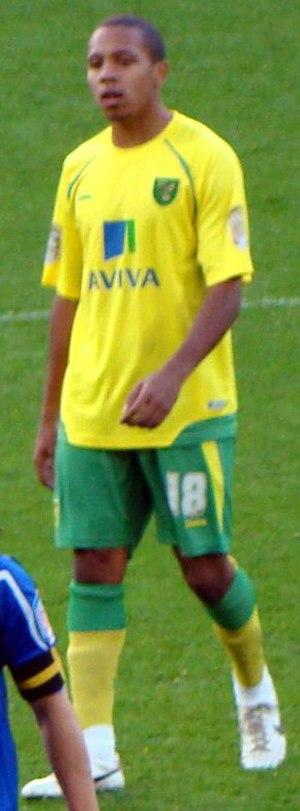
Korey Alexander S. Smith, né le 31 janvier 1991 à Hatfield, est un footballeur anglais. Il joue au poste de milieu de terrain pour le club de Bristol City.